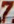
Number: 7